The Land Before Time VII: The Stone of Cold Fire

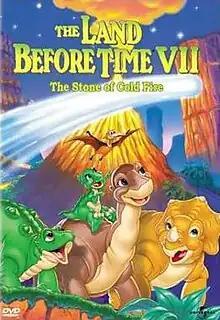
DVD cover

The Land Before Time VII: The Stone of Cold Fire is a 2000 American direct-to-video animated adventure musical drama and the seventh film in "The Land Before Time" series, produced and directed by Charles Grosvenor. It stars the voices of Jeff Glen Bennett, Anndi McAfee, Thomas Dekker, Aria Noelle Curzon, Rob Paulsen, Kenneth Mars, Miriam Flynn, John Ingle, Tress MacNeille, Jim Cummings, Charles Kimbrough, Patti Deutsch and Michael York. This was the only "Land Before Time" film to be written by Len Uhley. This is the first installment to not have John Ingle's narration. Starting with "The Stone of Cold Fire", Taiwanese-American studio Wang Film Productions takes over the overseas animation work on the entire "Land Before Time" series until the 2007–08 television series of the same name and "", after South Korean studio AKOM provided their animation for the last five direct-to-video sequels: "", "", "", "", and "".